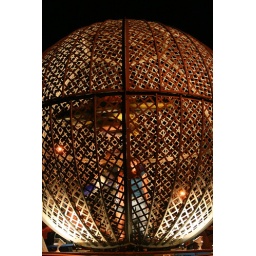
there are two motorcycles and three girls in there.too much. just too much.